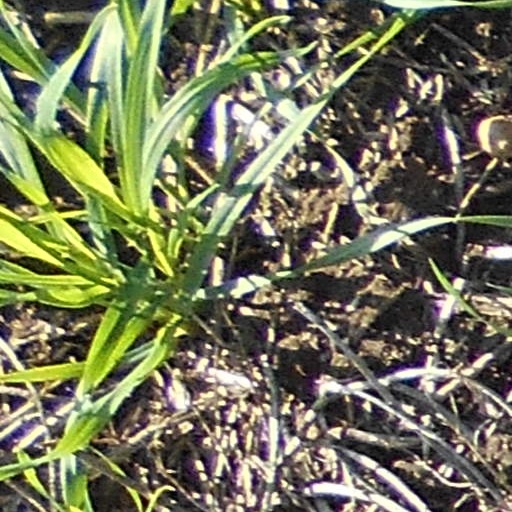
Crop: wheat